Millwall F.C.

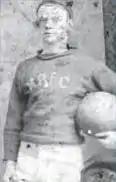
The first Millwall Rovers kit, worn by club secretary Jasper Sexton in 1885.

The club was founded as Millwall Rovers by the workers of J.T. Morton's canning and preserve factory in the Millwall area of the Isle of Dogs in London's East End in 1885. J.T. Morton was founded in Aberdeen in 1849 to supply sailing ships with food, the company opened their first English cannery and food processing plant at Millwall dock in 1872 and attracted a workforce from across the country, including the east coast of Scotland, primarily Dundee. The club secretary was 17-year-old Jasper Sexton, the son of the landlord of The Islander pub in Tooke Street where Millwall held their club meetings. Millwall Rovers' first game was an away fixture held on 3 October 1885 against Fillebrook, a team that played in Leytonstone. The newly formed team were beaten 5–0. Millwall's first home game was on a piece of waste ground on Glengall Road against St Luke's, on 24 October 1885, which they won 2–1.